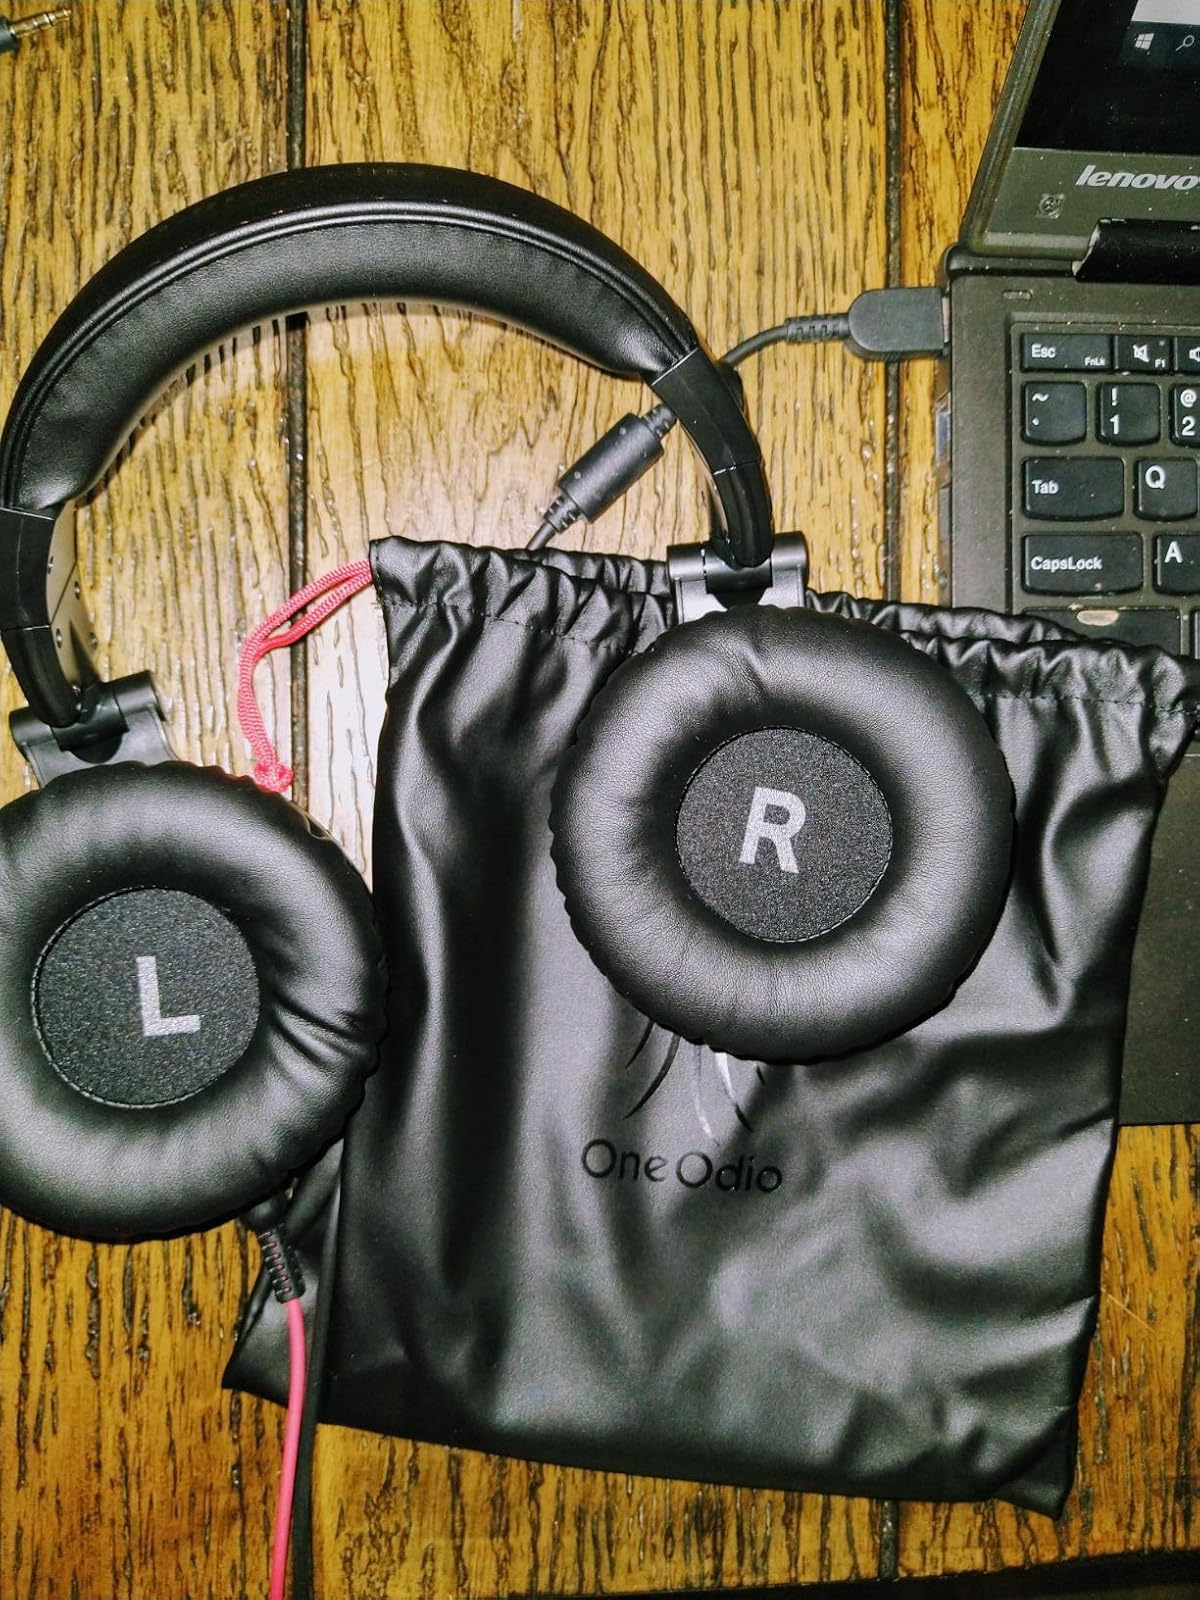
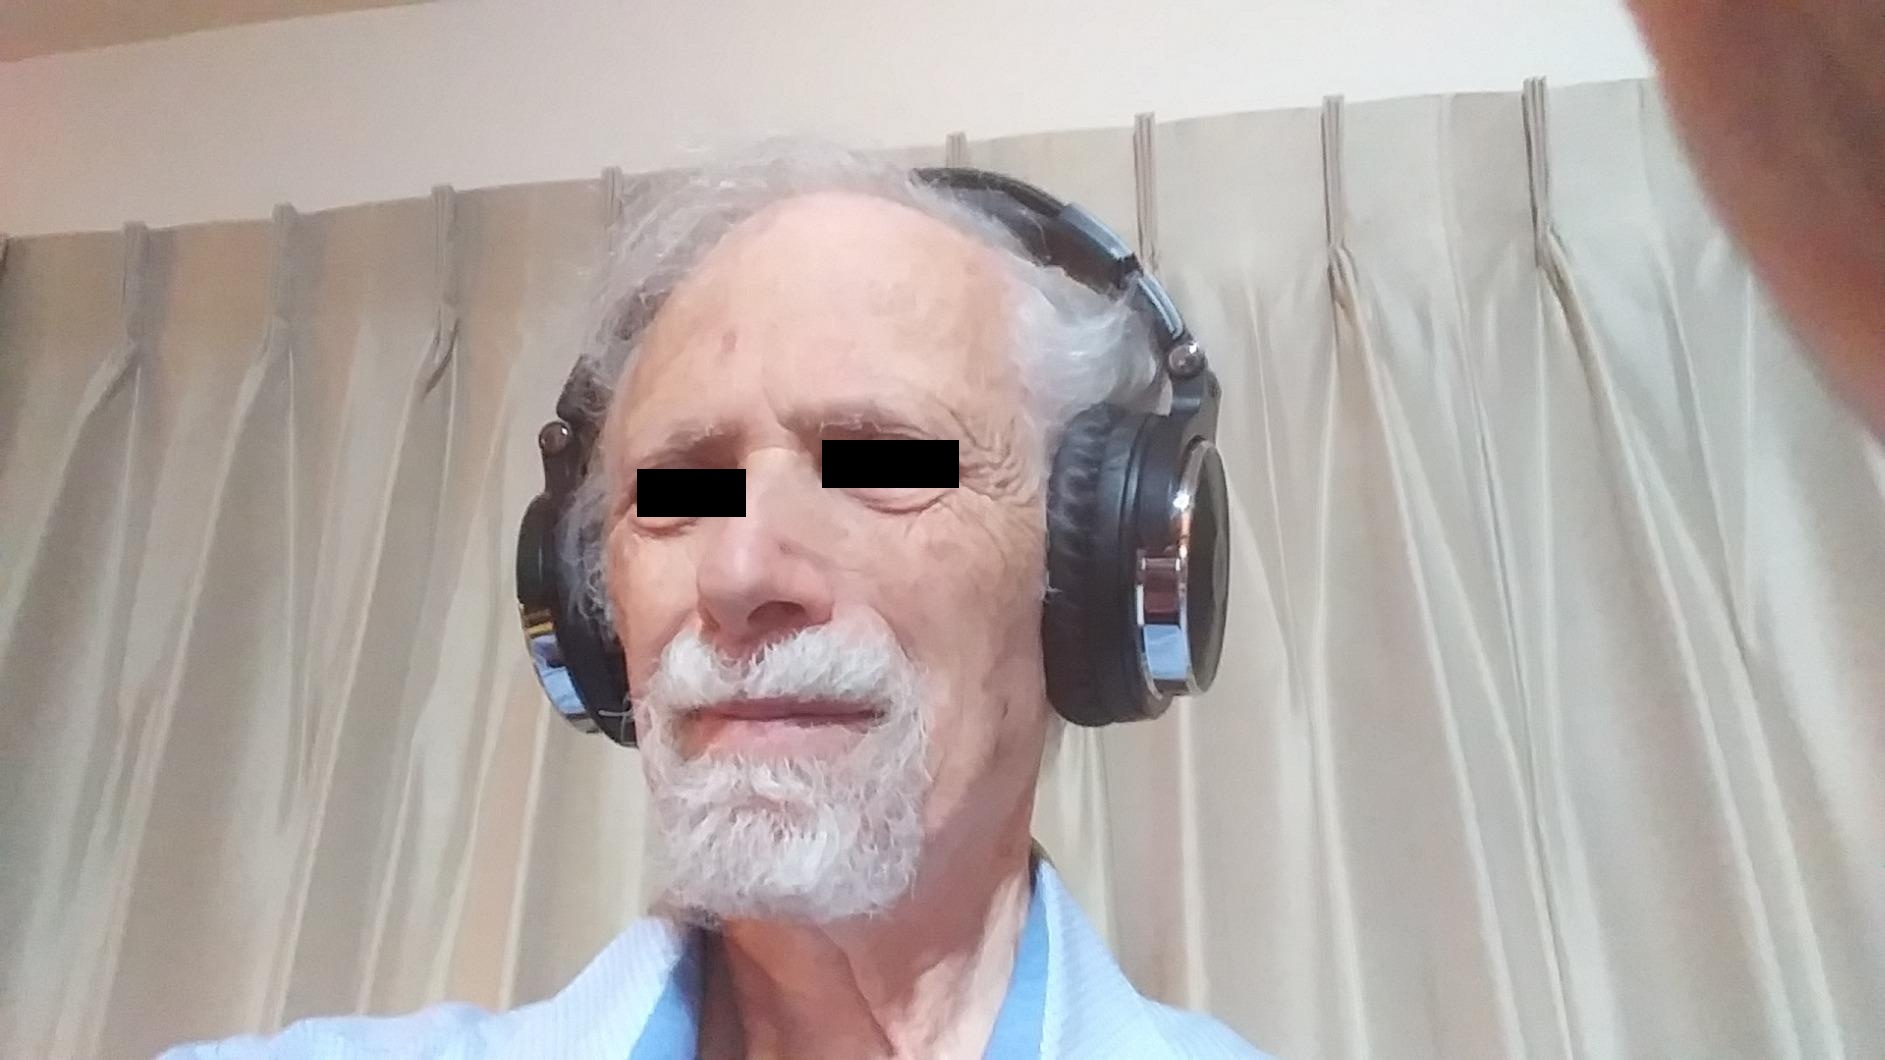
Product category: headphones
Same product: yes